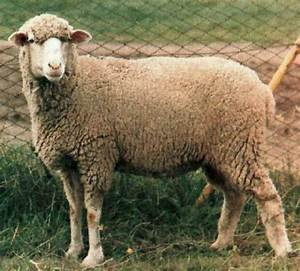
Label: sheep